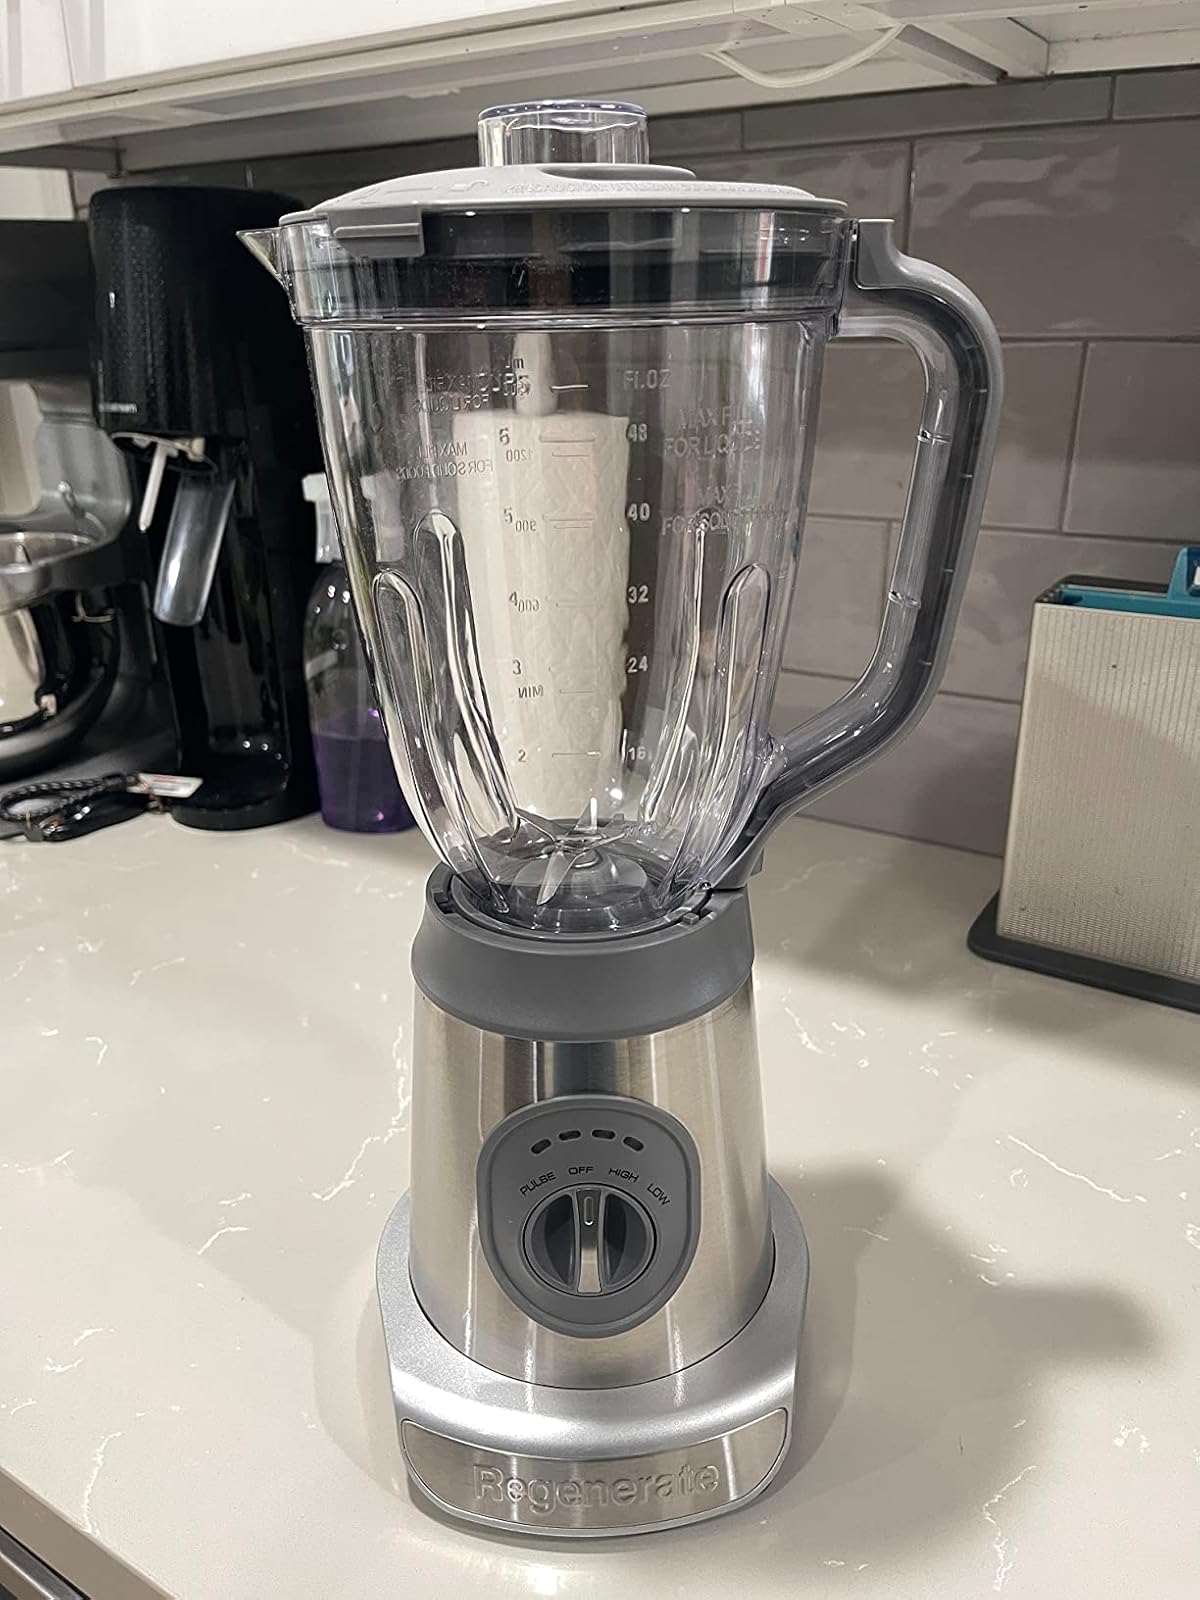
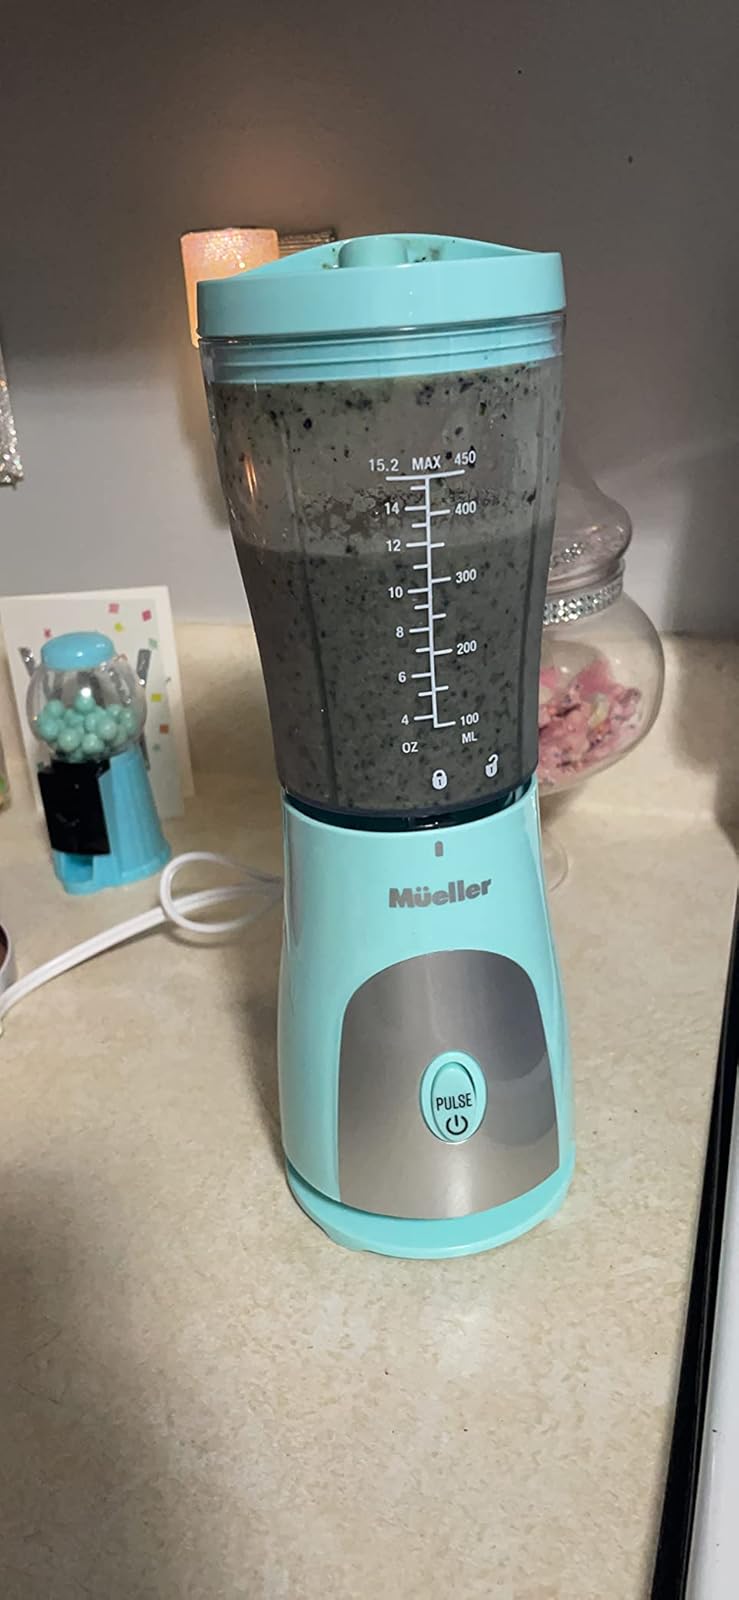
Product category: items_blender
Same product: no